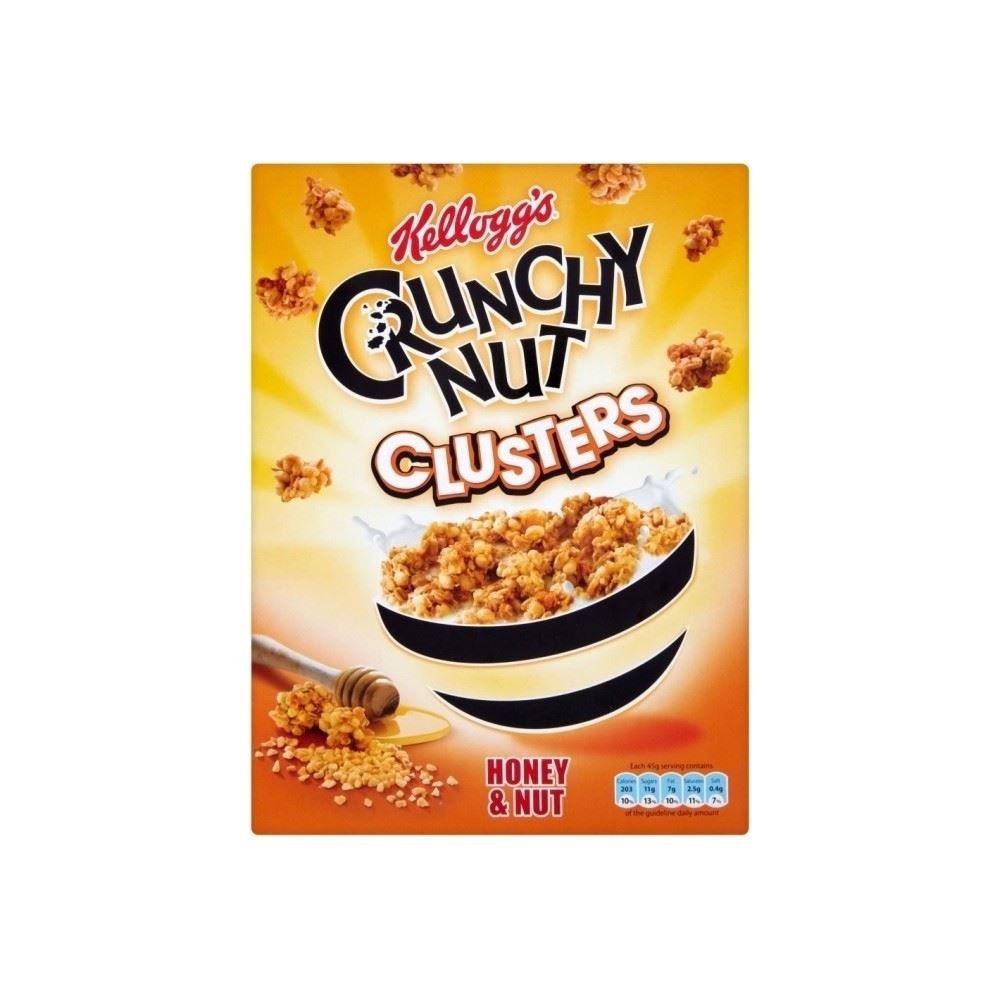
Item Name: Kellogg's Crunchy Nut Clusters Honey & Nut (450g)
Bullet Point: Imported
Value: 15.87
Unit: Ounce

Price: 32.94